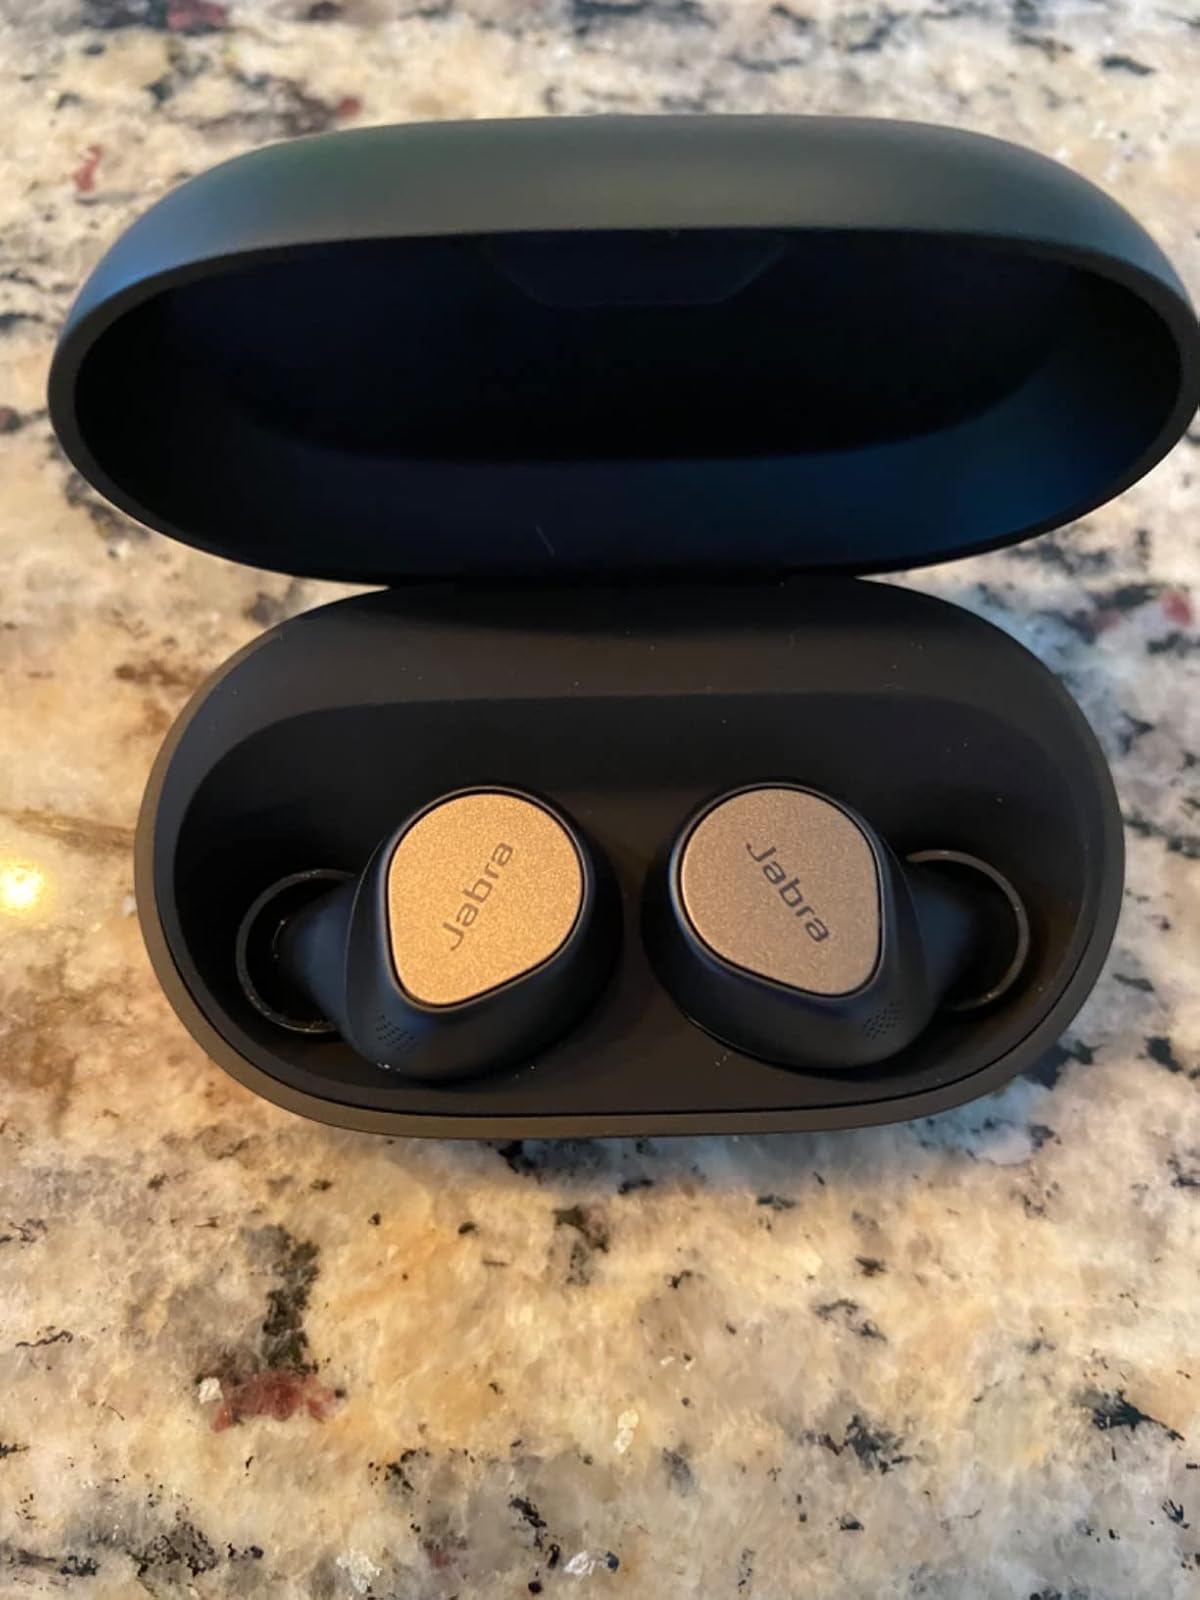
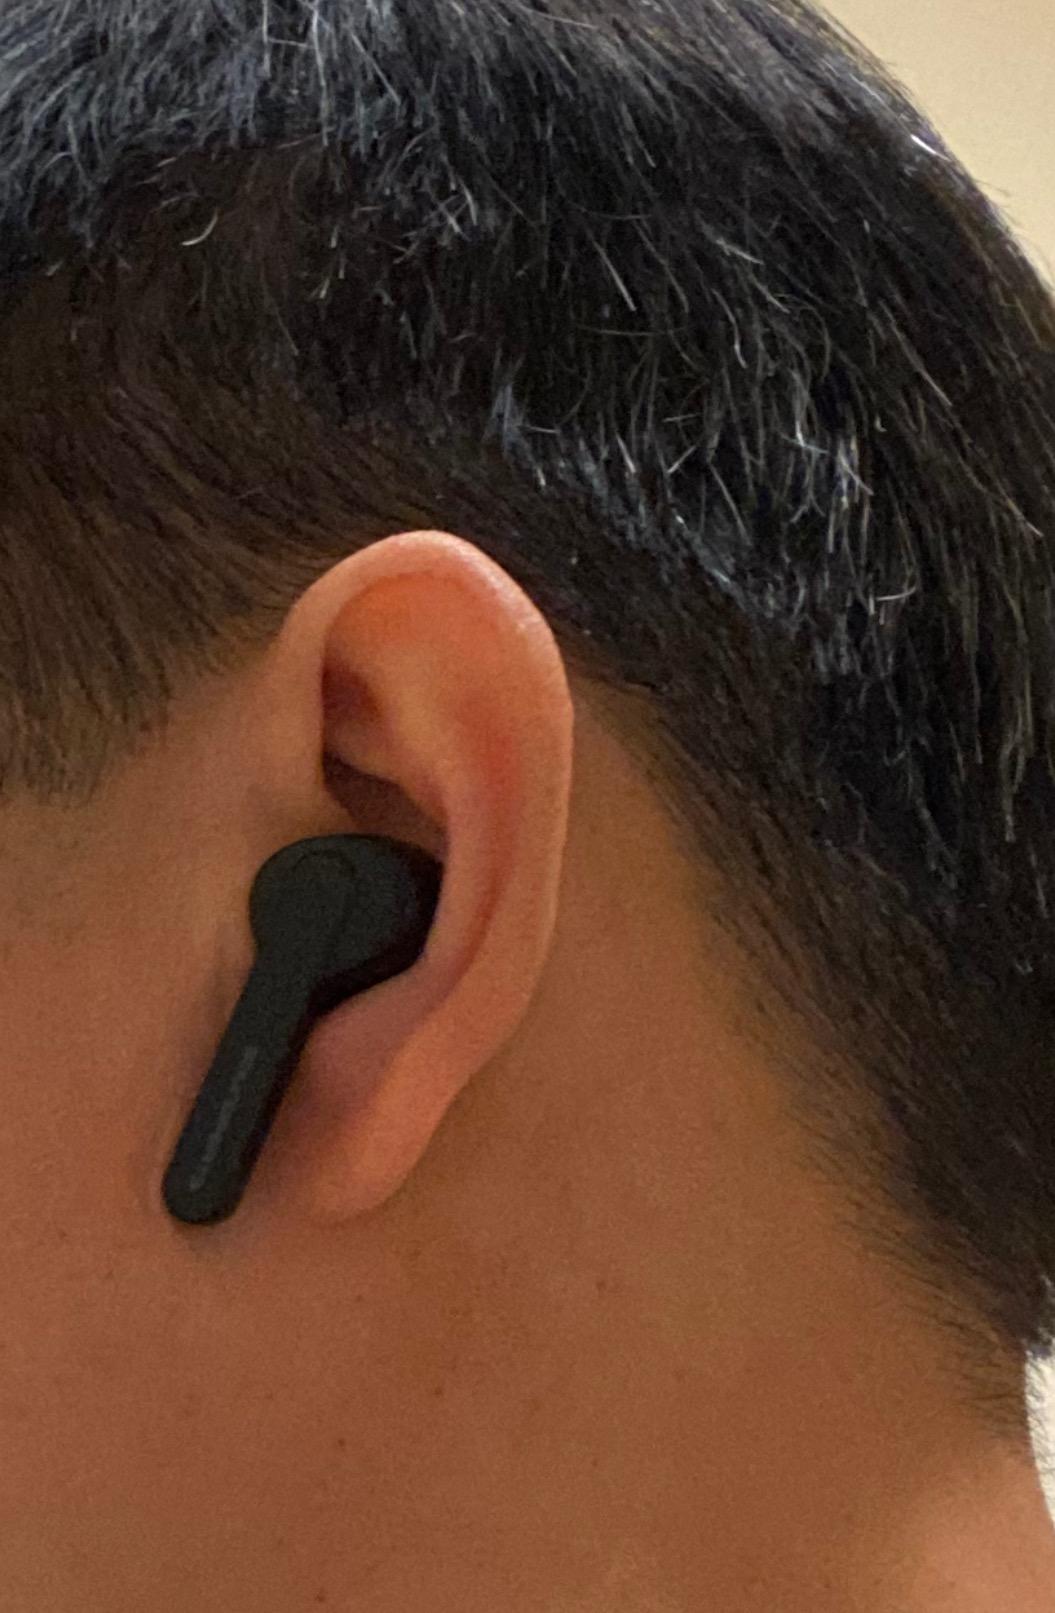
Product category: earbuds
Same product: no